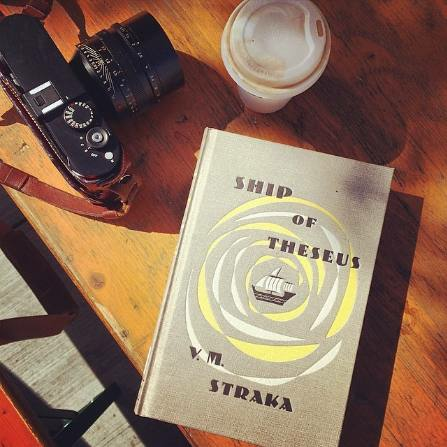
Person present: No